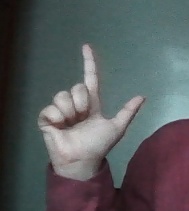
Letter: laam